Dany Placard

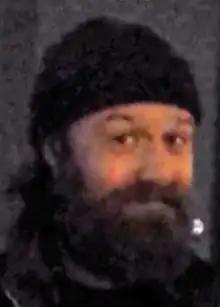
A grainy image of Dany Placard

Dany Placard is the stage name of Dany Gauthier (born 1977), a Canadian singer-songwriter from Laterrière, Quebec.